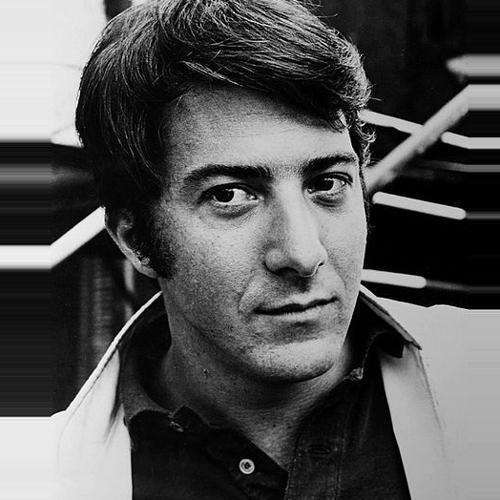
Age: 30